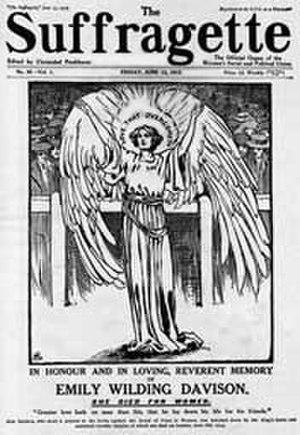
Emily Wilding Davison, née le 11 octobre 1872 à Blackheath et morte des suites de ses blessures le 8 juin 1913 à Epsom, est une suffragette britannique.